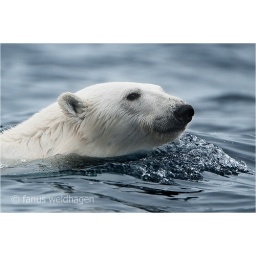
Polar bear Crossing open water in Sju Islands, Svalbard, Norway